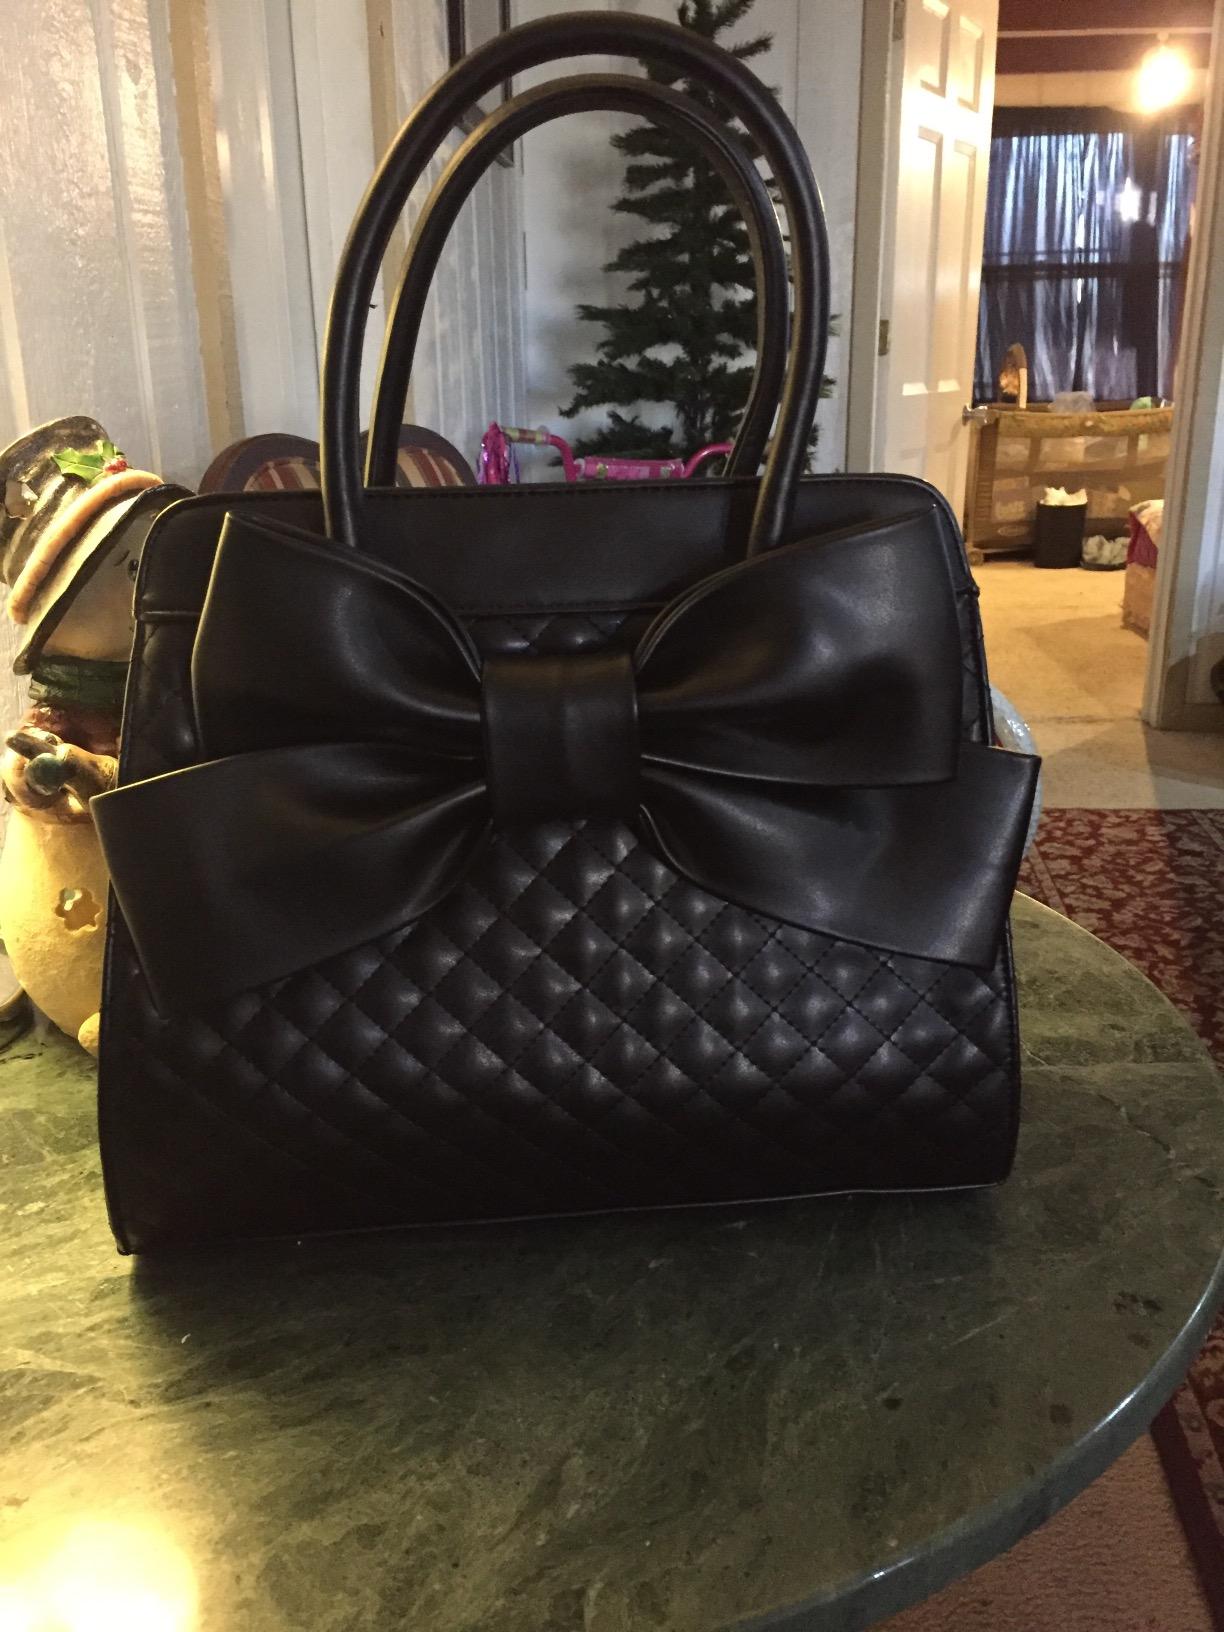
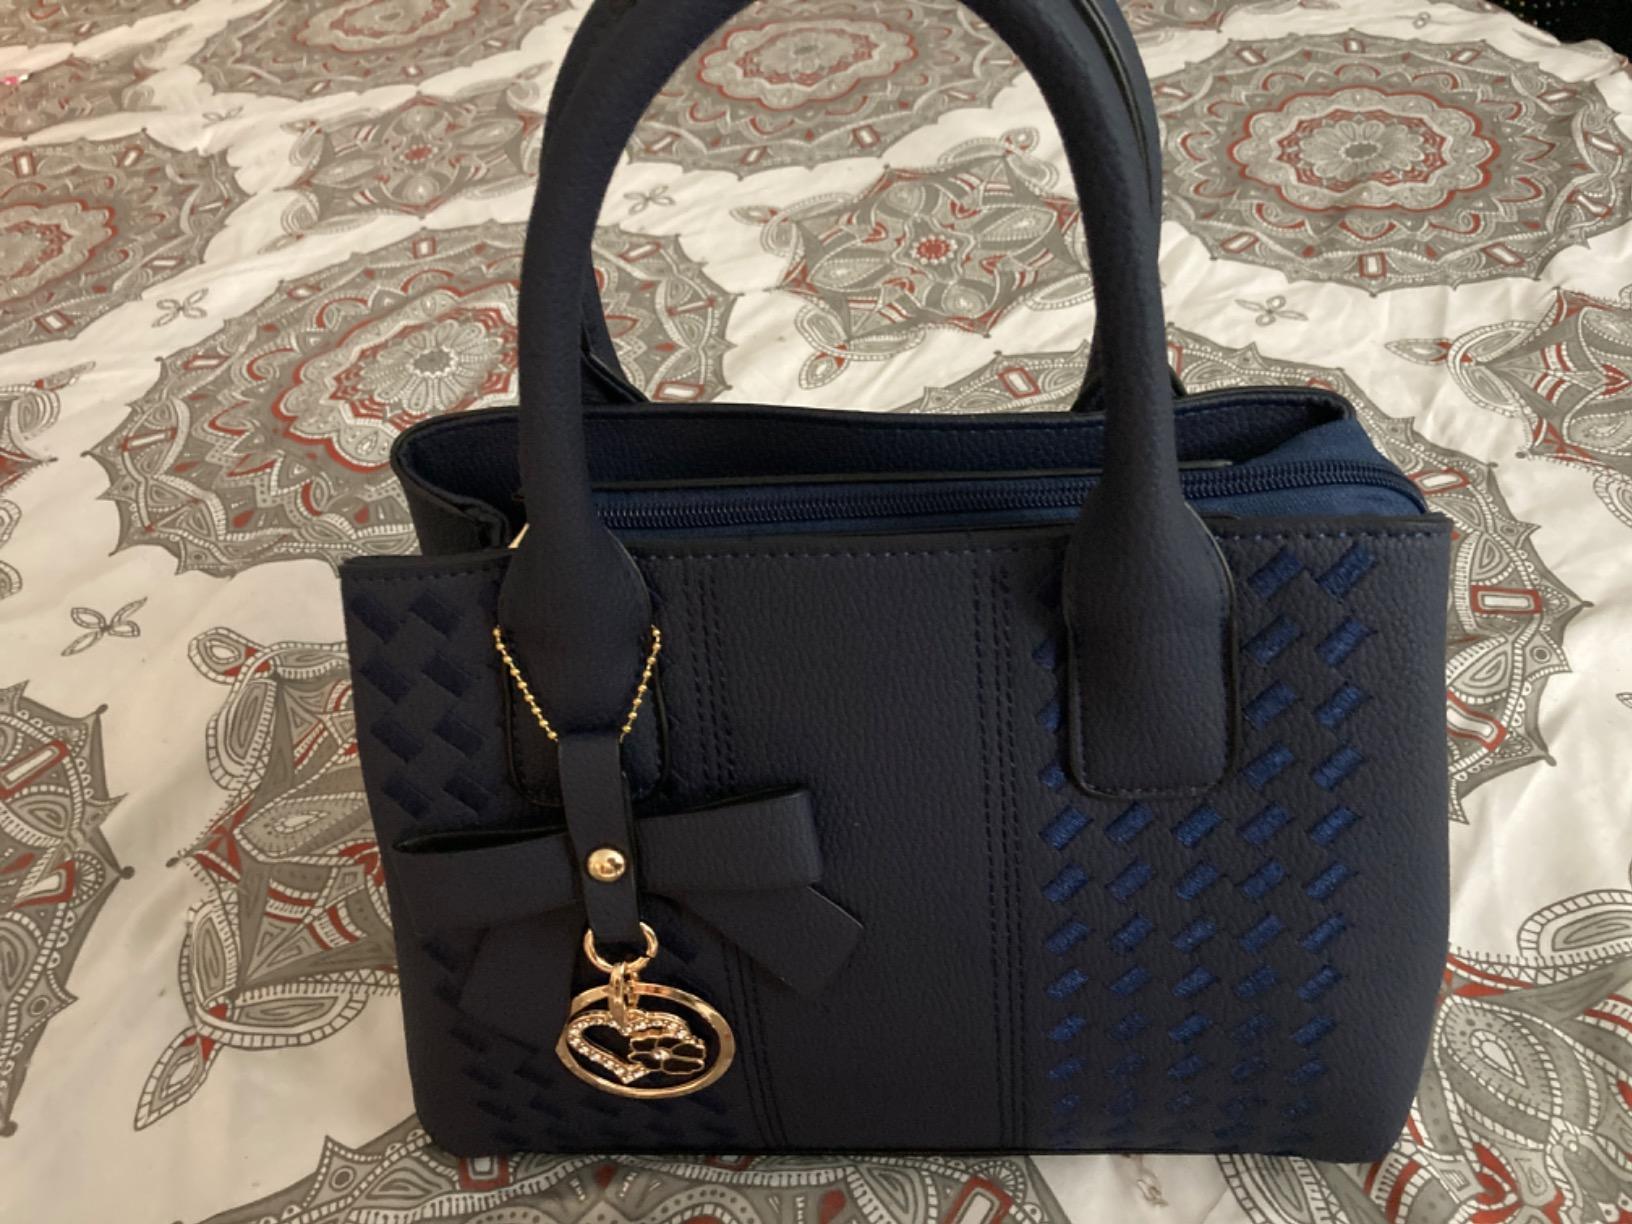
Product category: accessories_handbag
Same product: no